Susan Peters

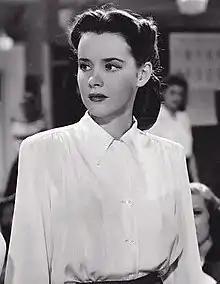
Peters in 1944 (before being paralyzed)

Susan Peters (born Suzanne Carnahan; July 3, 1921 – October 23, 1952) was an American actress who appeared in more than twenty films over the course of her decade-long career. Though she began her career in uncredited and ingénue roles, she would establish herself as a serious dramatic actress in the mid-1940s.